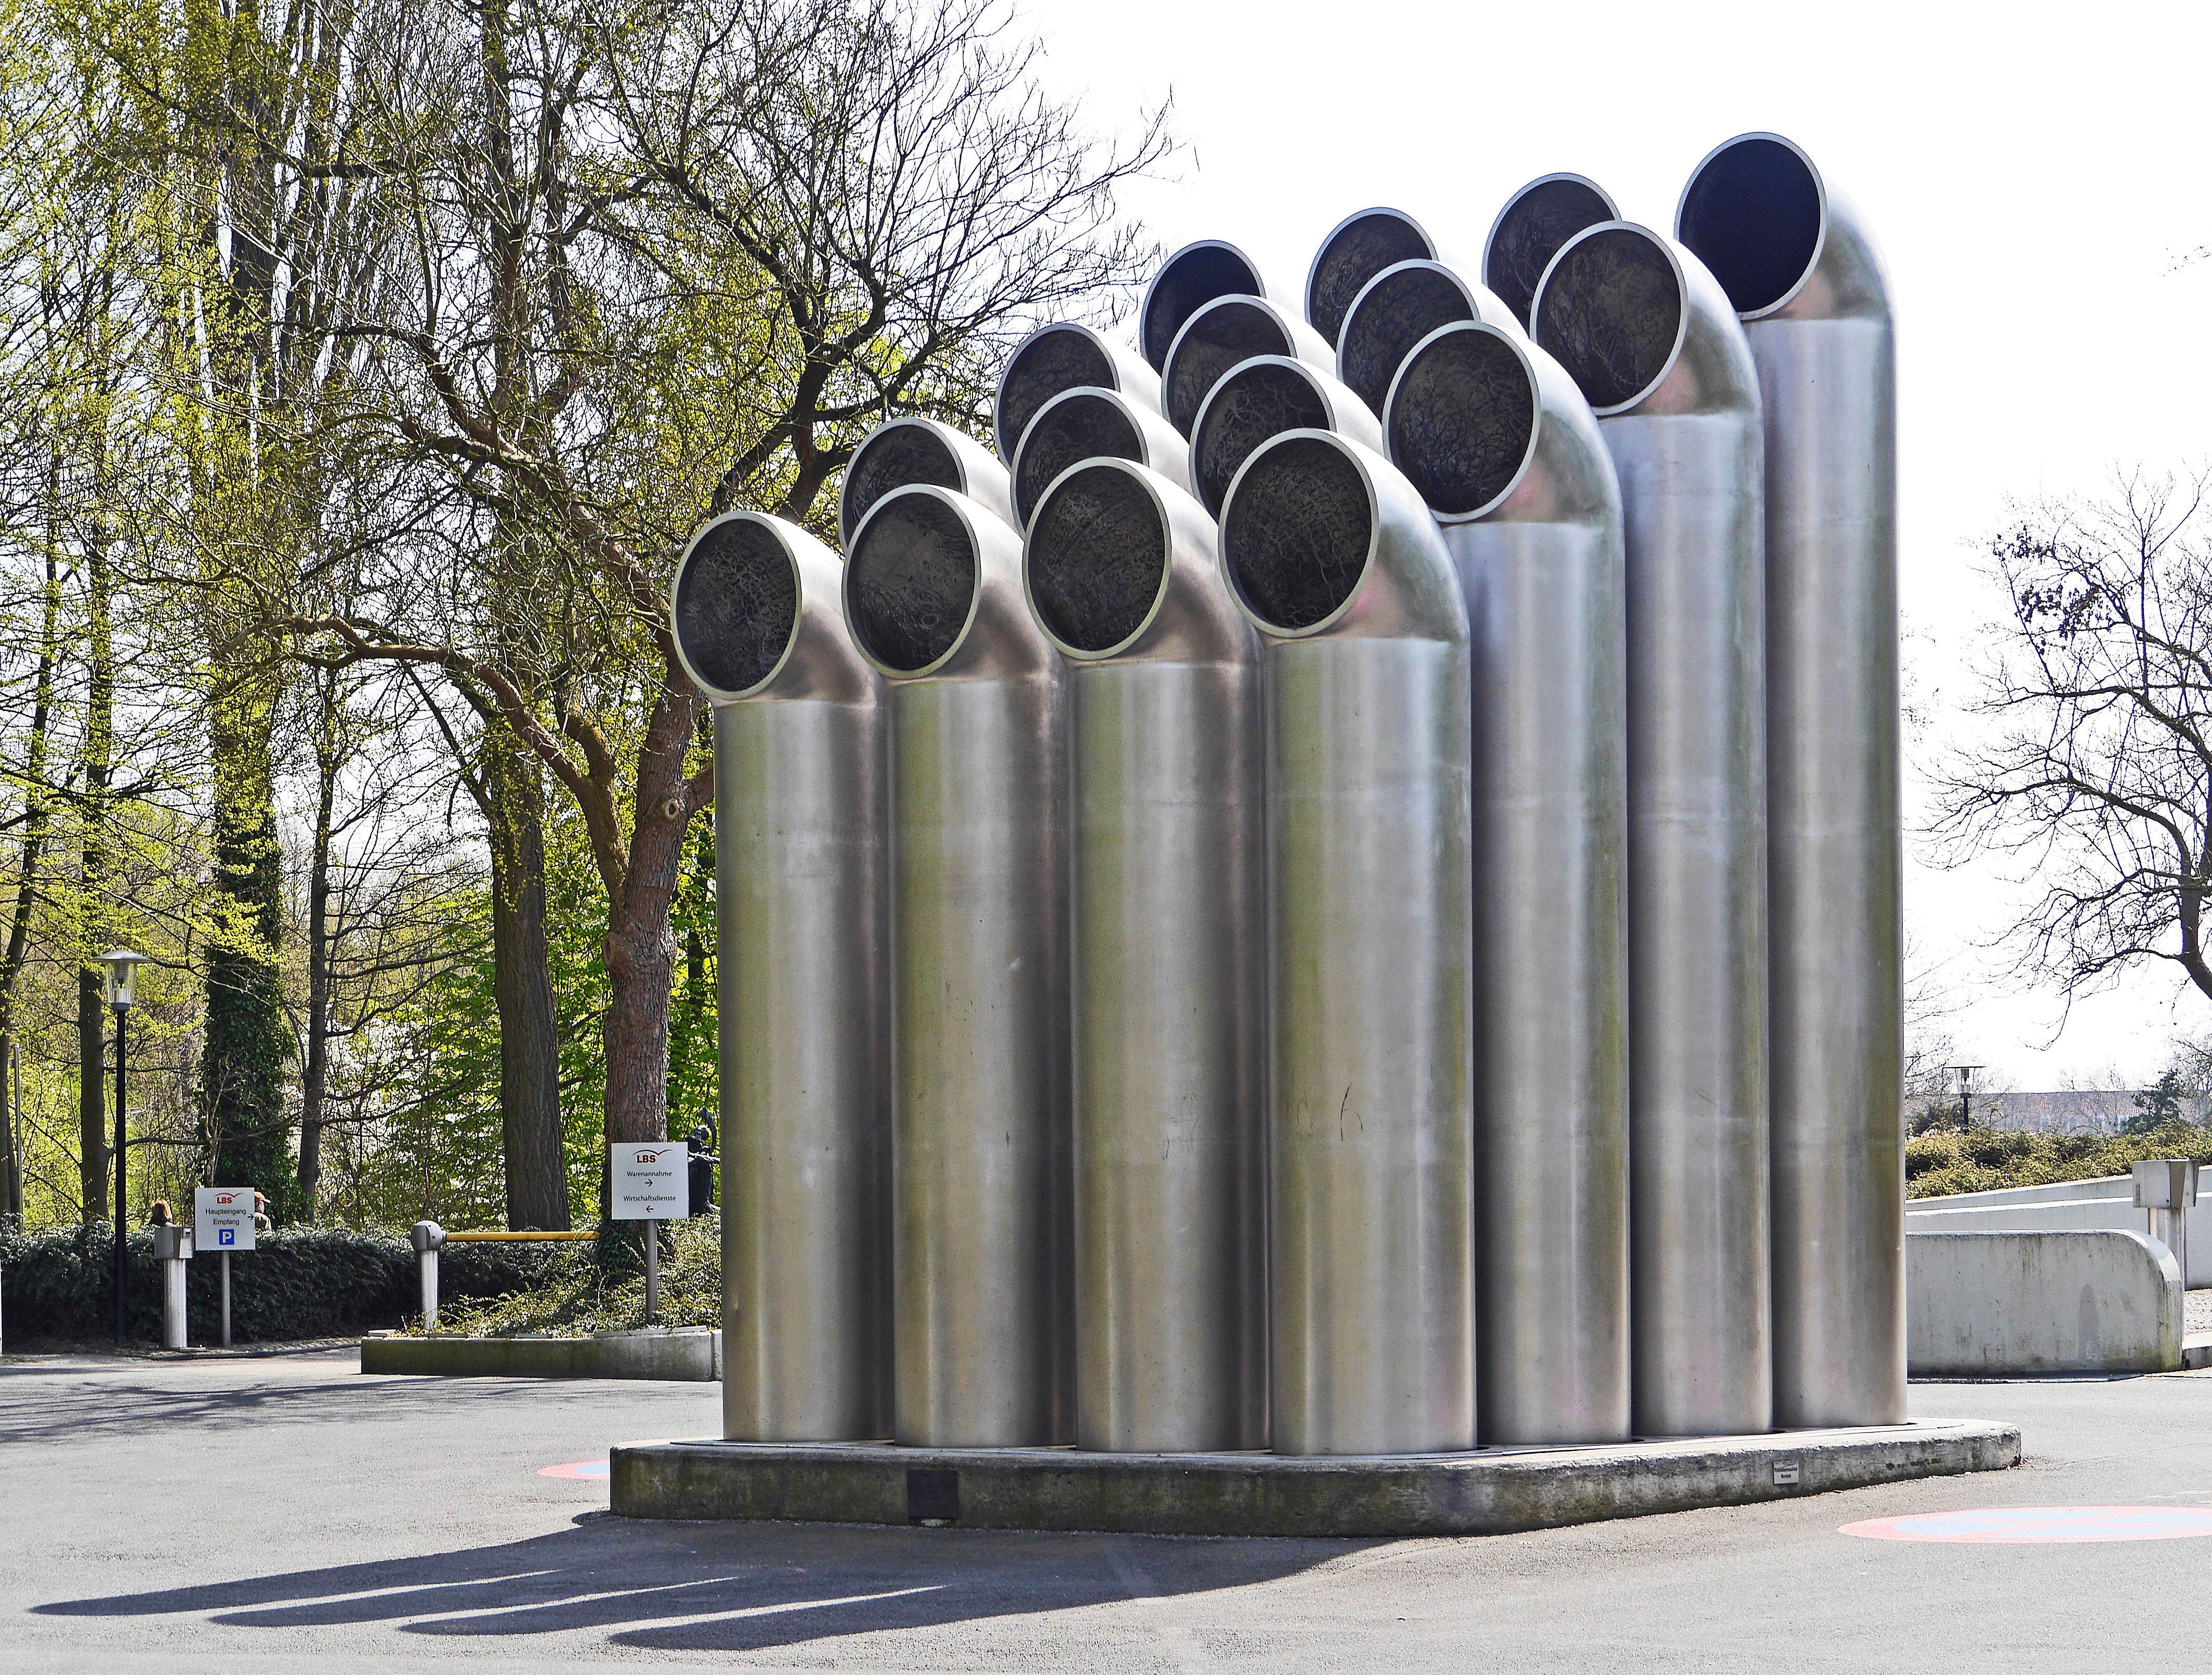
structure, column, modern, fan, stainless steel, sculpture, memorial, design, pipe, ventilation, westfalen, multistory, munster, art most construction, man made object, underground car park, lbs